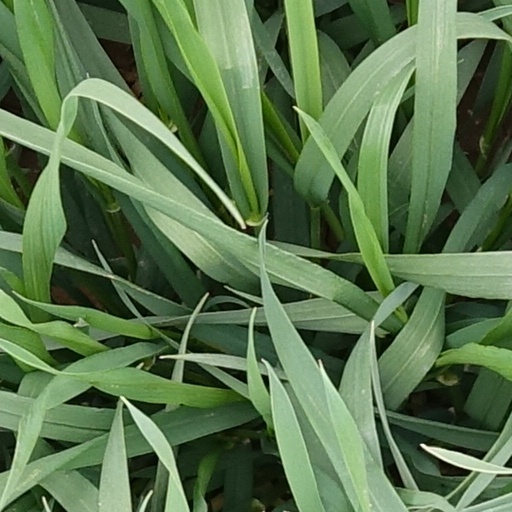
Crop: wheat